Cinemawala

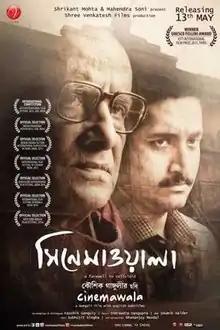
Poster of Cinemawala

Cinemawala is a 2016 Indian Bengali language film directed by Kaushik Ganguly, and starring Paran Bandyopadhyay and Parambrata Chatterjee. The theme of the film is tribute to the single screen cinema halls that are rapidly becoming rare in India.